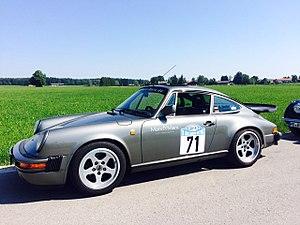
La Ruf SCR pour "Sport Car Ruf" est une voiture de sport produite par le constructeur allemand Ruf Automobiles.